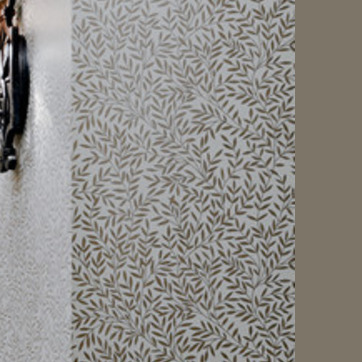
Material: wallpaper